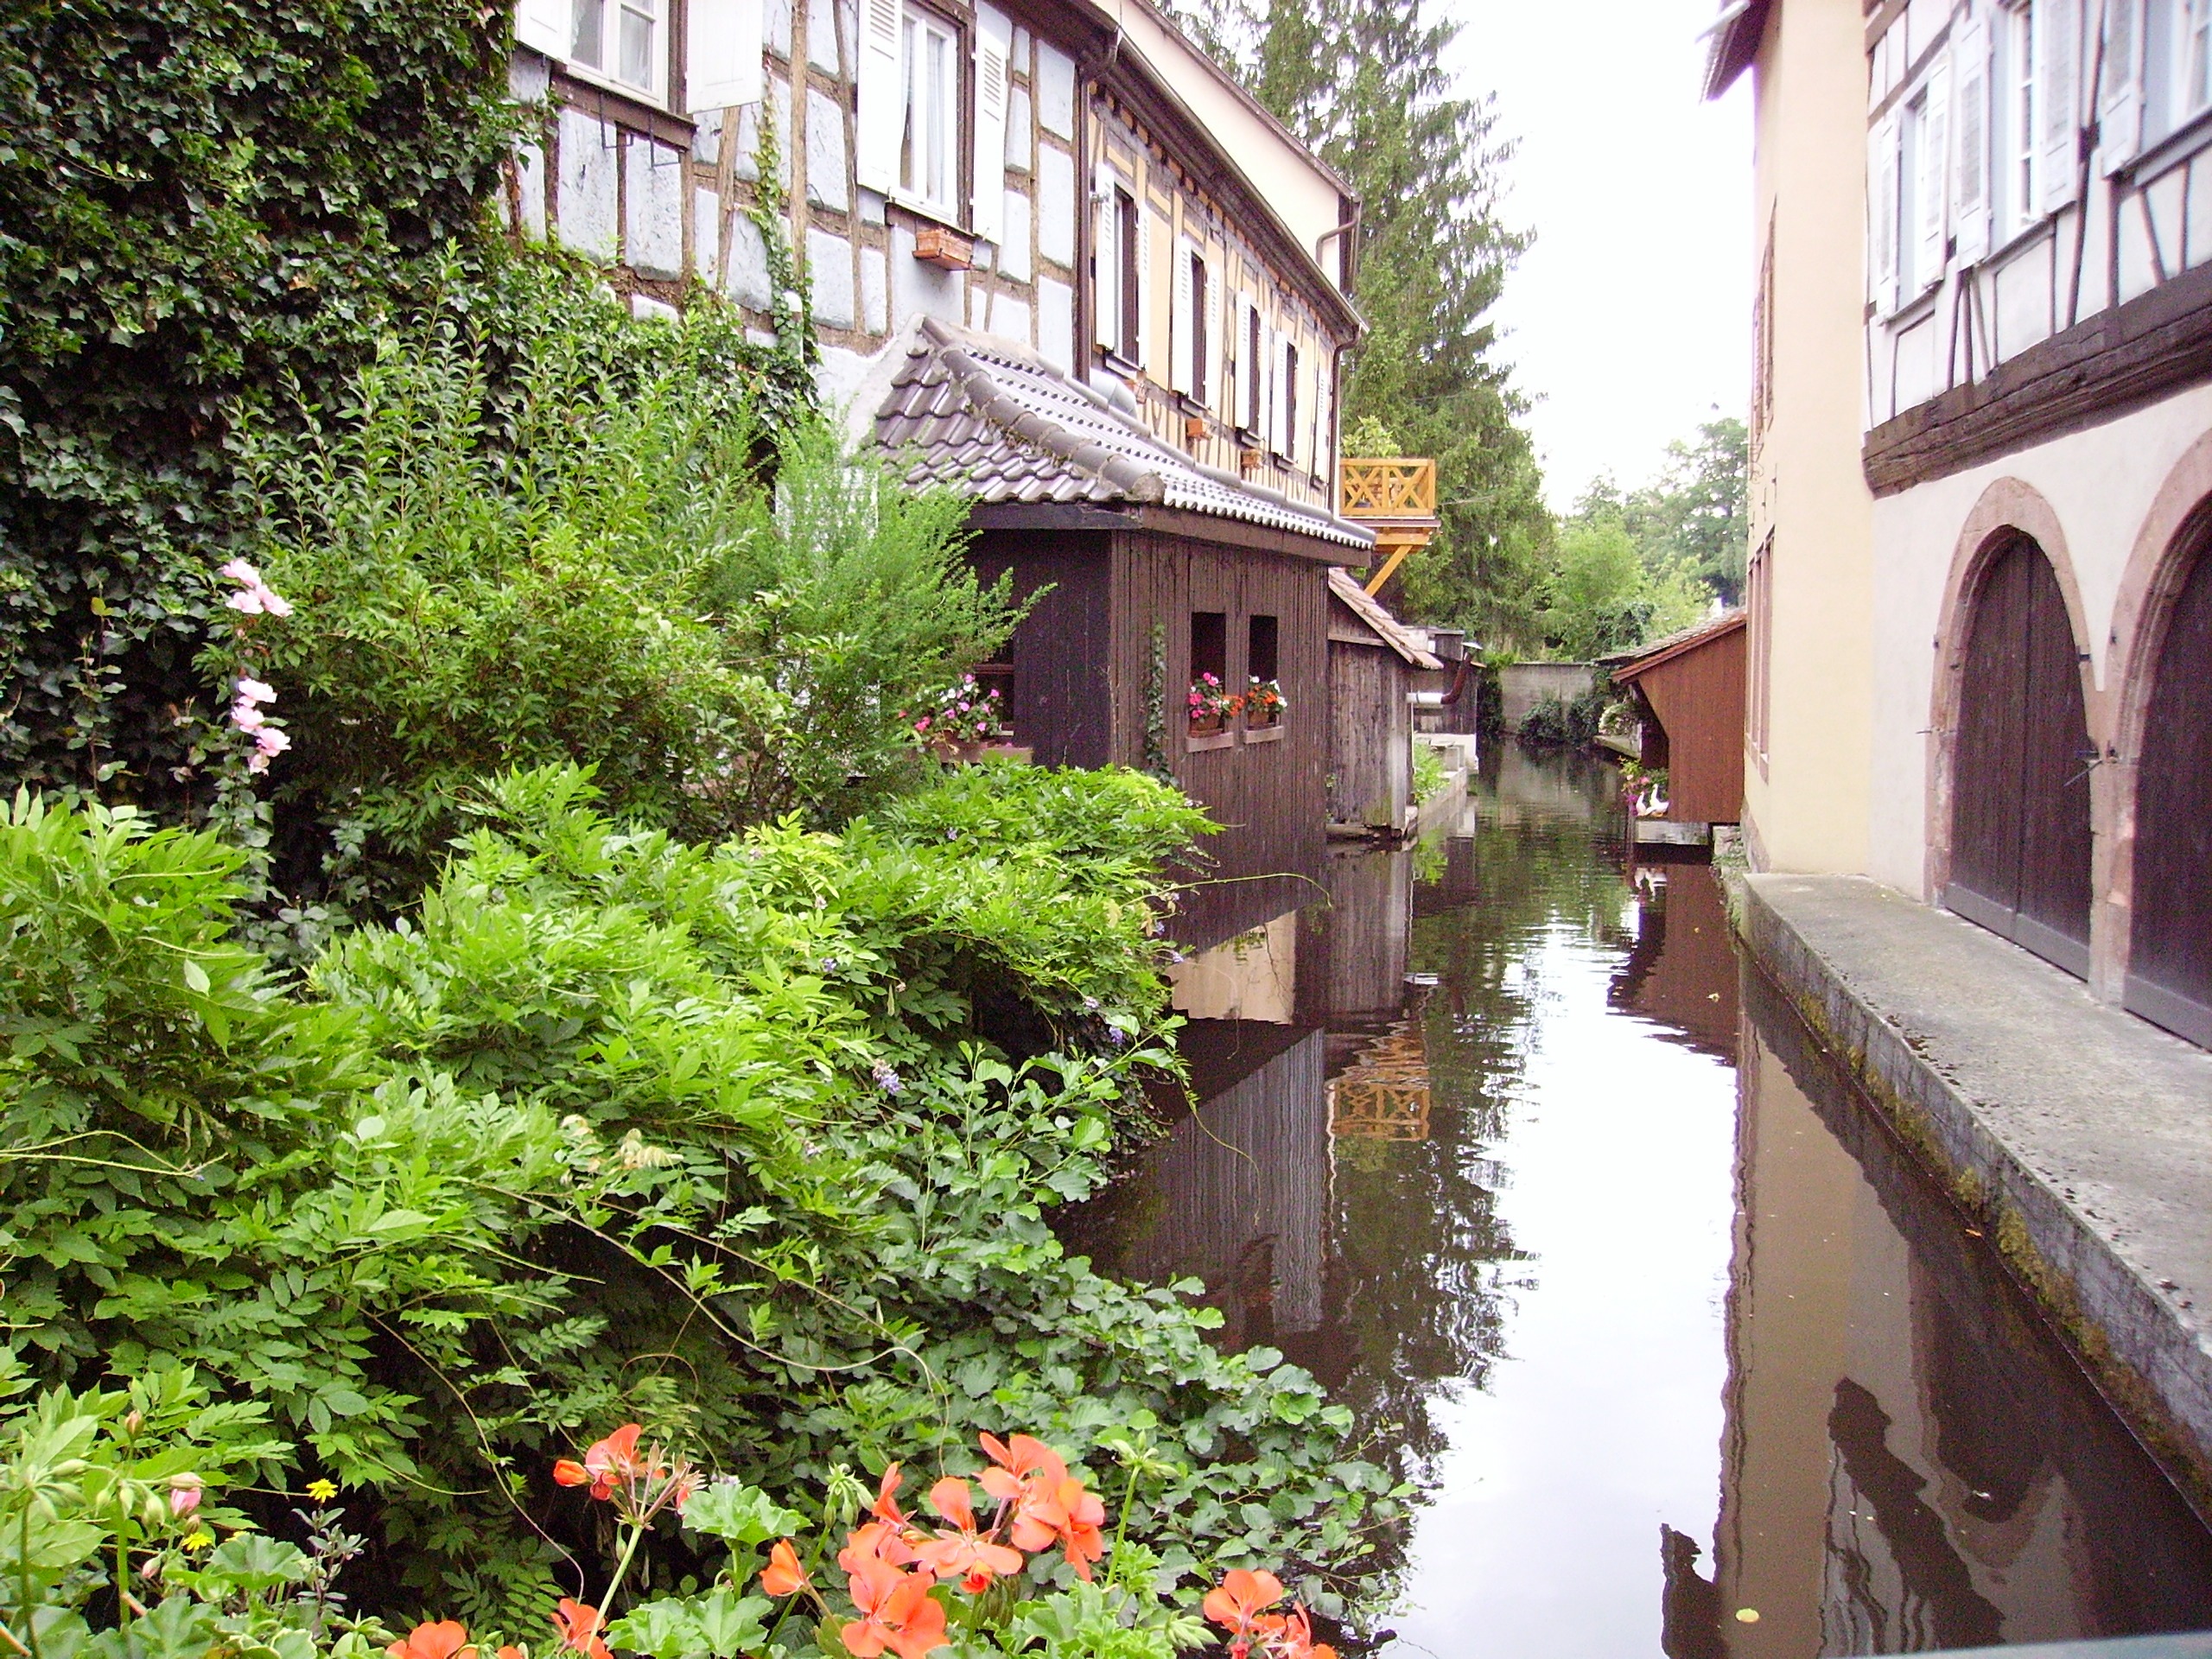
flower, town, river, canal, village, cottage, garden, waterway, courtyard, estate, alsace, truss